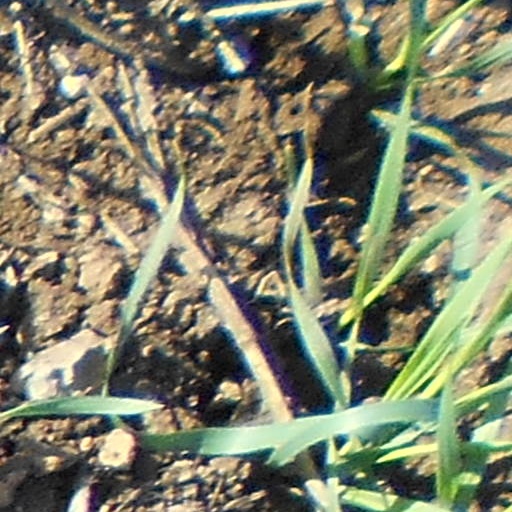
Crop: wheat